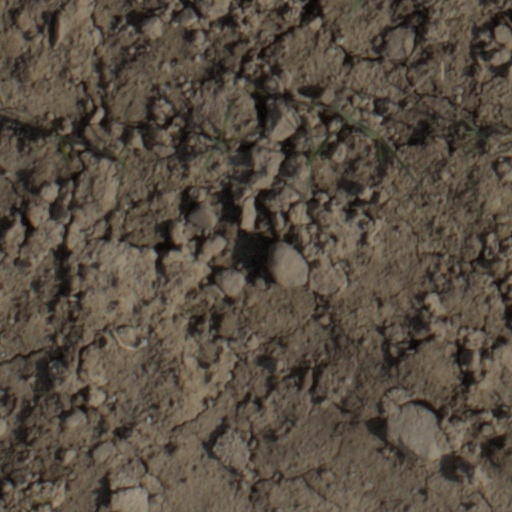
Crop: wheat